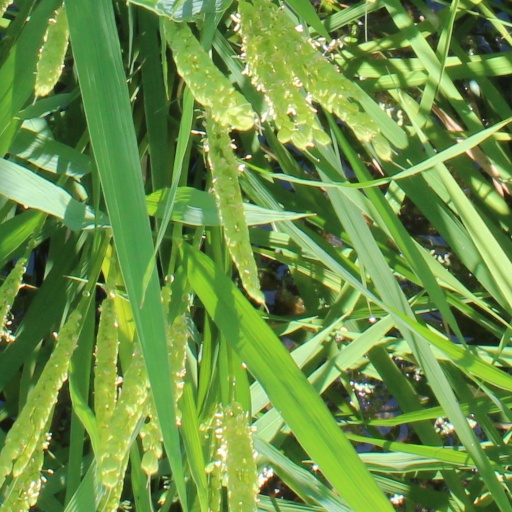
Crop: rice